Peppi & Kokki

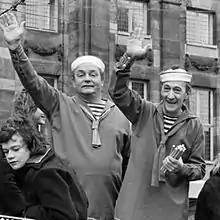
Peppi en Kokki (1974)

Peppi & Kokki were a Laurel & Hardy-style comedy duo from the Netherlands; they had their own television series in the 1970s. Gerard van Essen (1924–1997) played fat Peppi, Herman Kortekaas (1930) played lean Kokki.